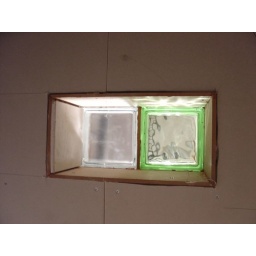
glass blocks in bedroom wall